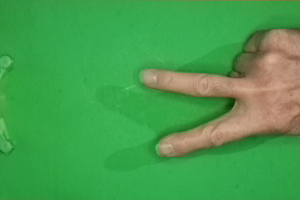
Label: scissors